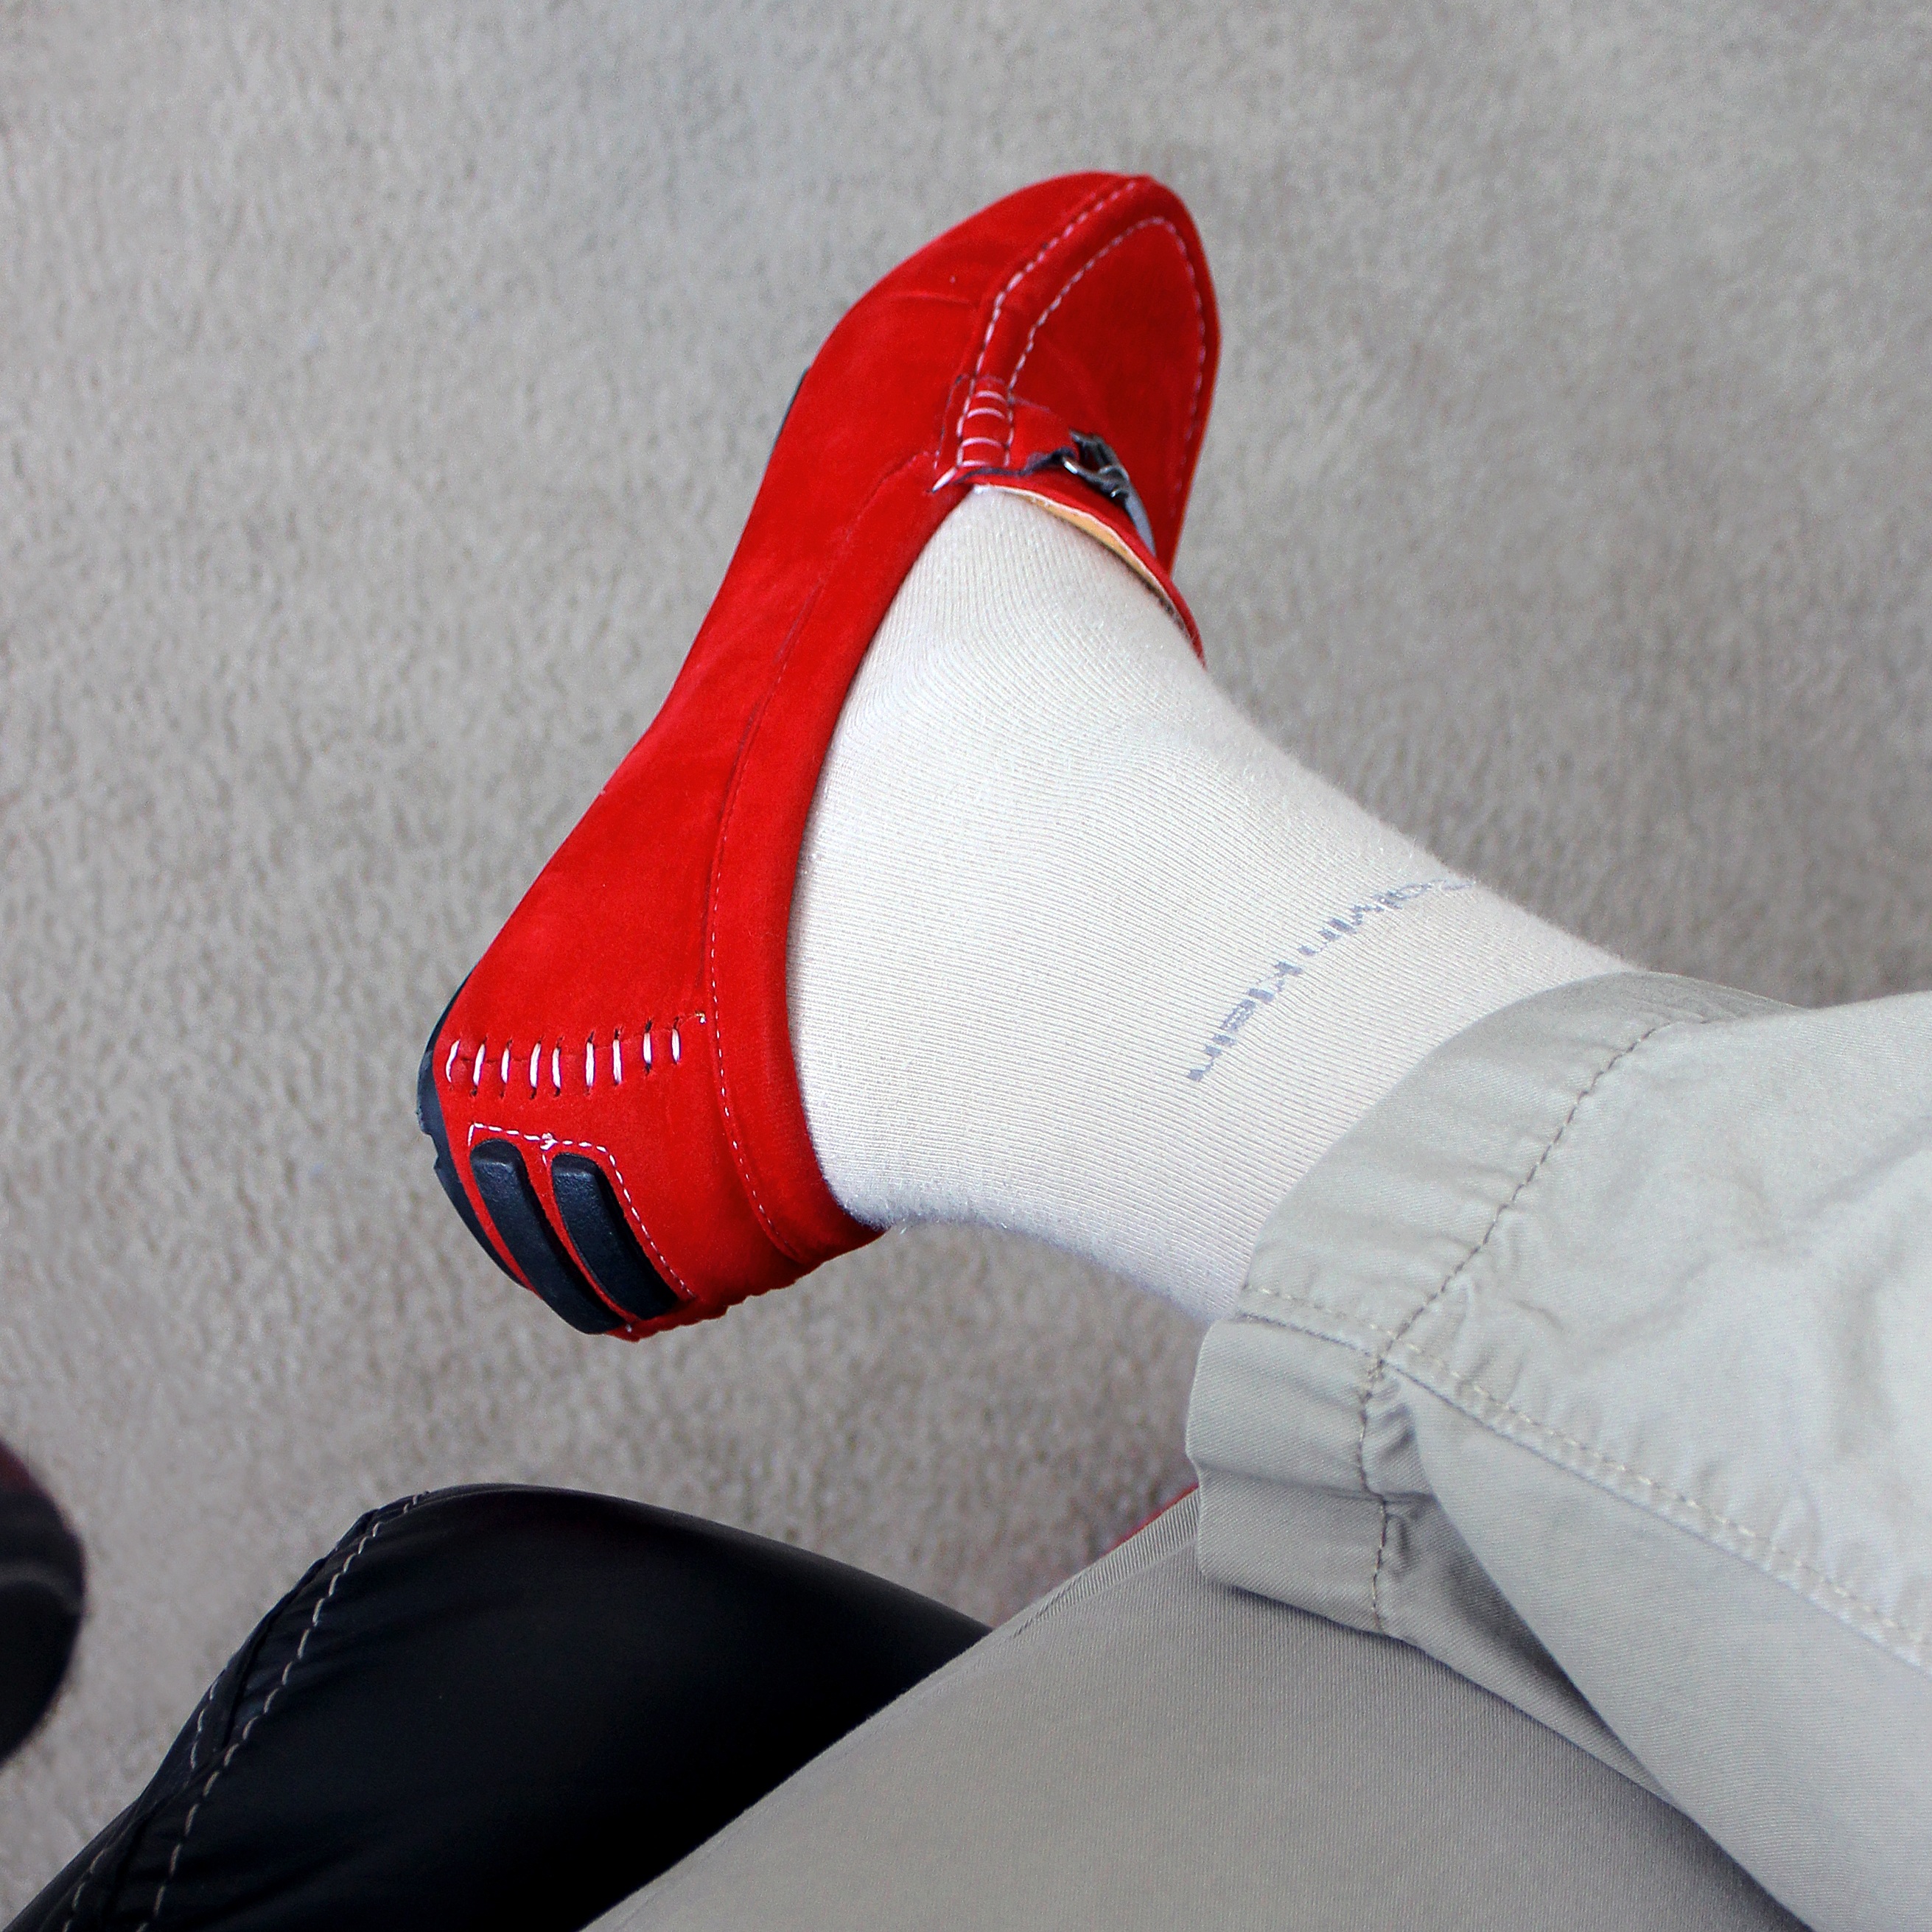
hand, white, leg, finger, red, color, fashion, clothing, arm, shoes, dress, style, clothes, wear, glamour, accessory, fashionable, calvin klain, fashion accessory, outdoor shoe